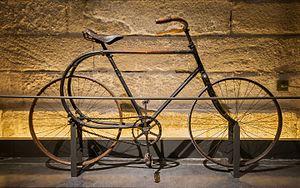
Bicyclette à cadre en bois courbé La Souplette, fabriquée à Paris en 1897. Département des Cycles au Musée d'Art et d'Industrie de Saint-Étienne.